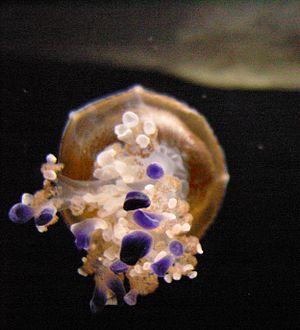
La méduse Cotylorhiza tuberculata, souvent appelée méduse œuf au plat, est une méduse de la classe des Scyphozoaires, de l'ordre des Rhizostomae et de la famille des Cepheidae, que l'on trouve en Méditerranée. Elle est parfois classée dans le genre Cassiopea sous le nom de Cassiopea mediterranea.